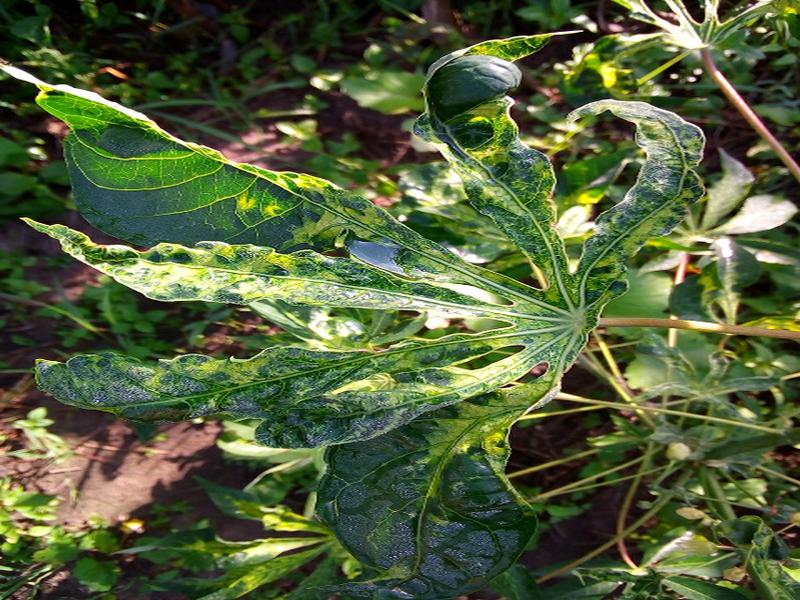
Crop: cassava
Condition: mosaic_disease